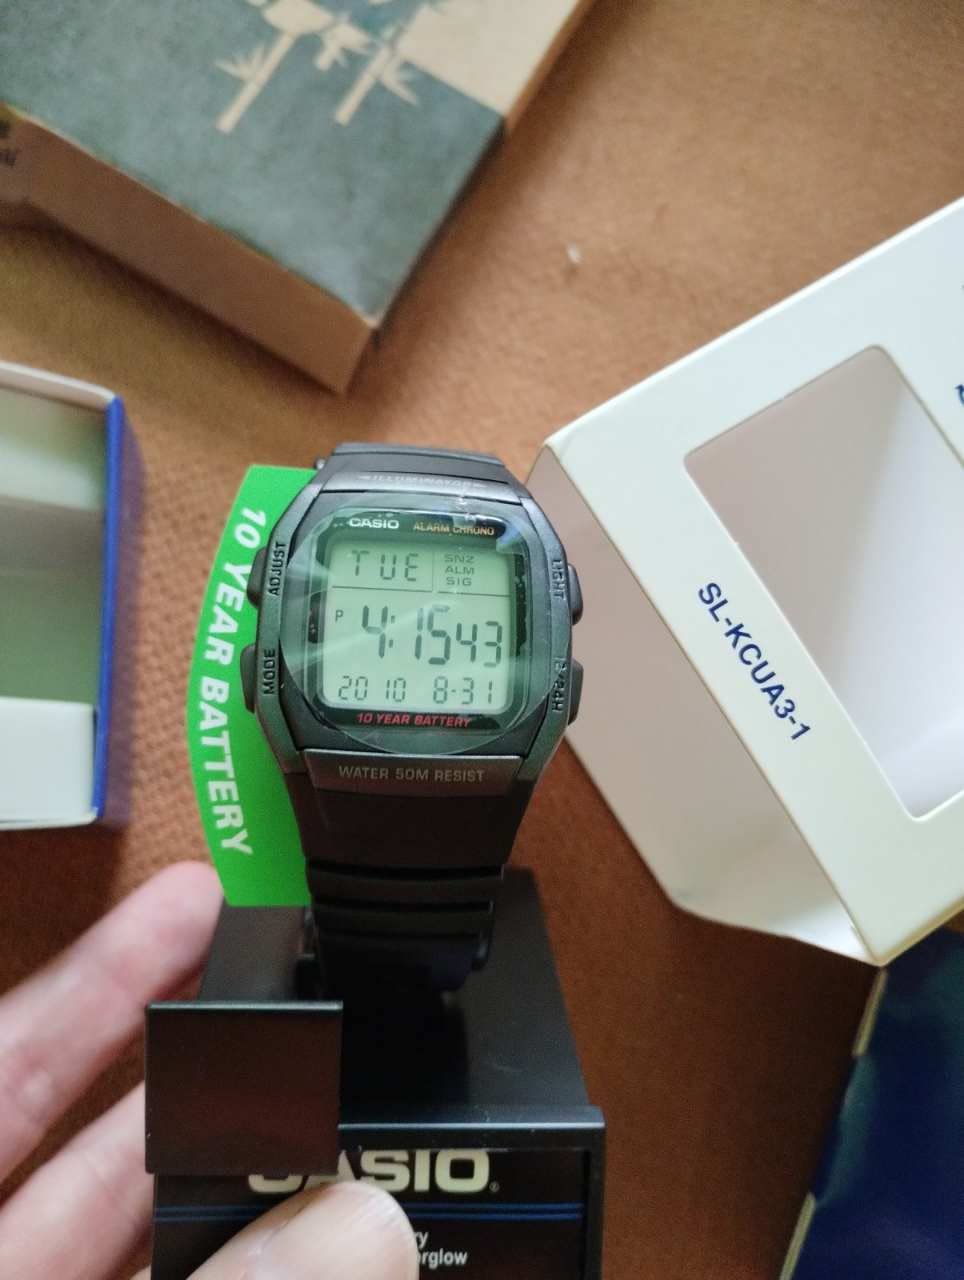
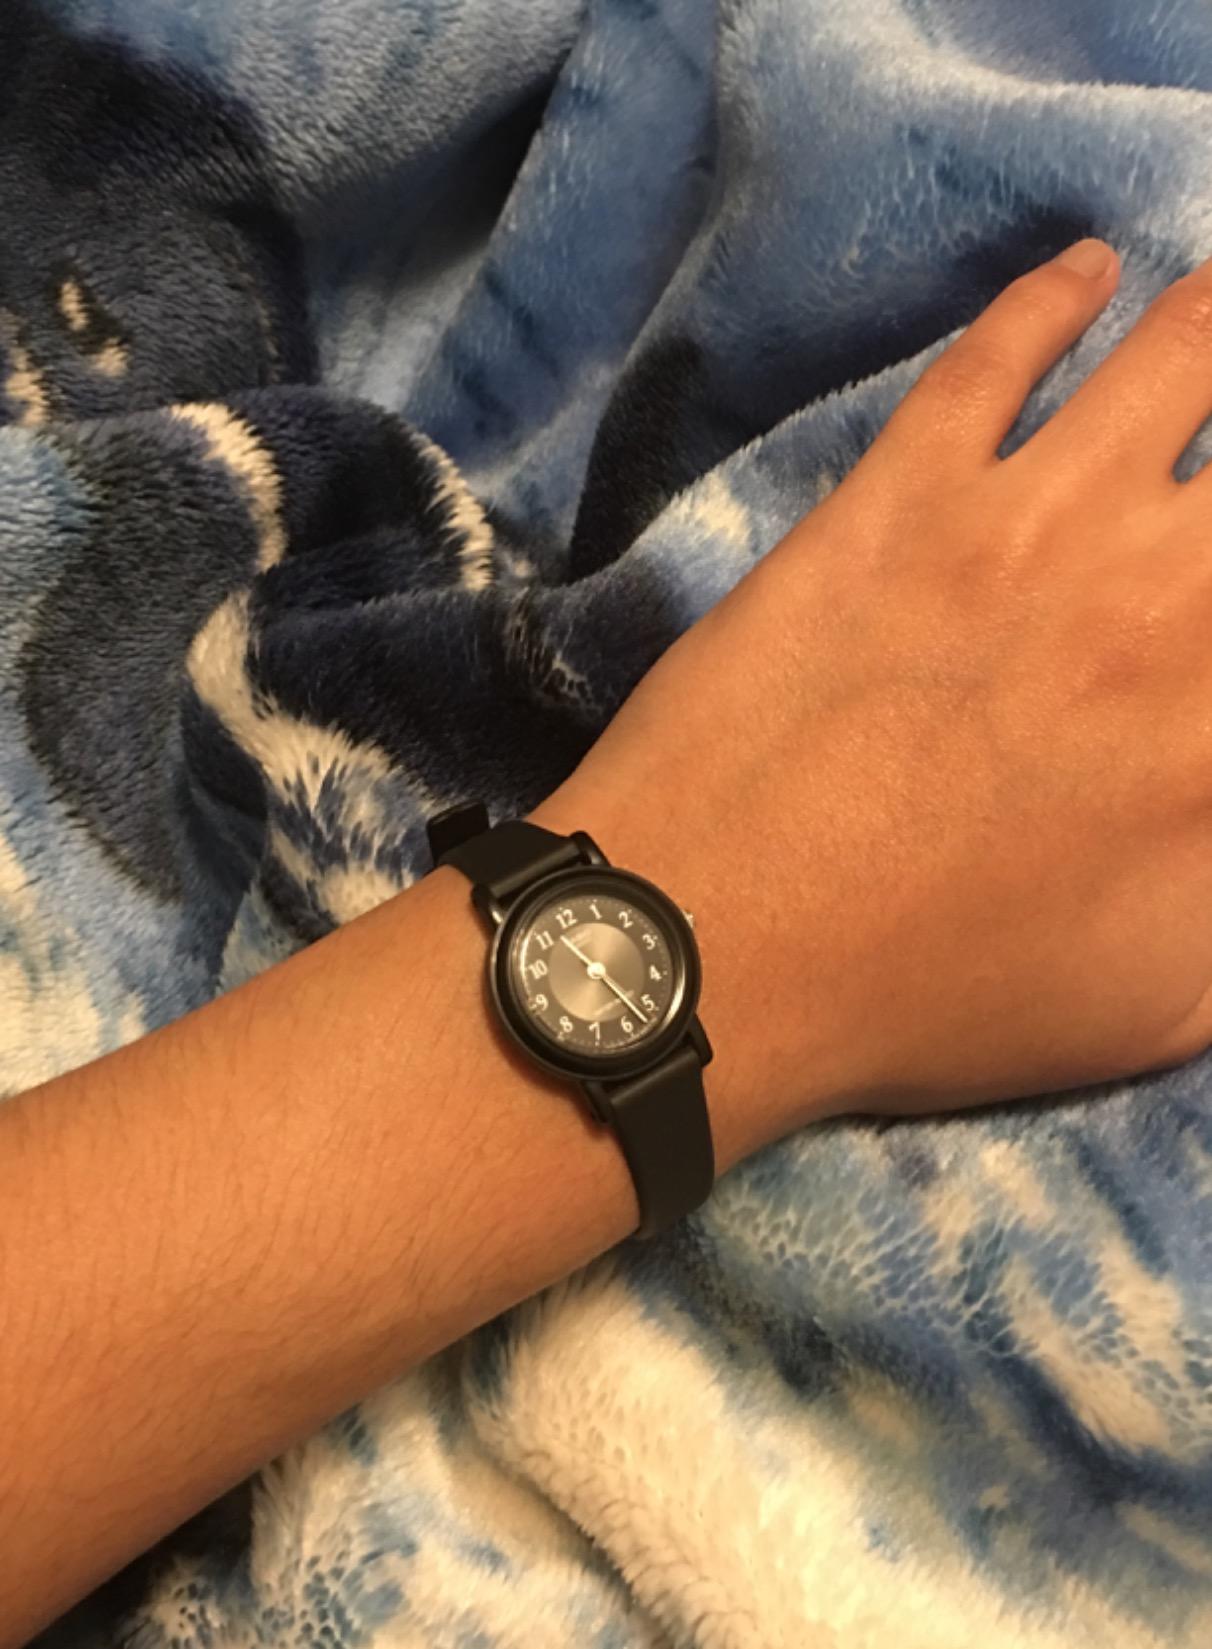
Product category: accessories_watch
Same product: no